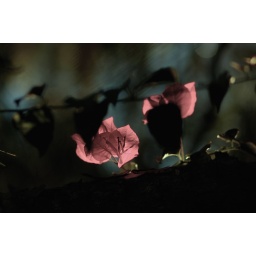
These images are heavily post-processed, mostly to cope with blow-outs in the red and blue channels.